Answer in natural language. Considering the relative positions, where is Television with respect to black wooden chair with four legs? Choose between the following options: above or below
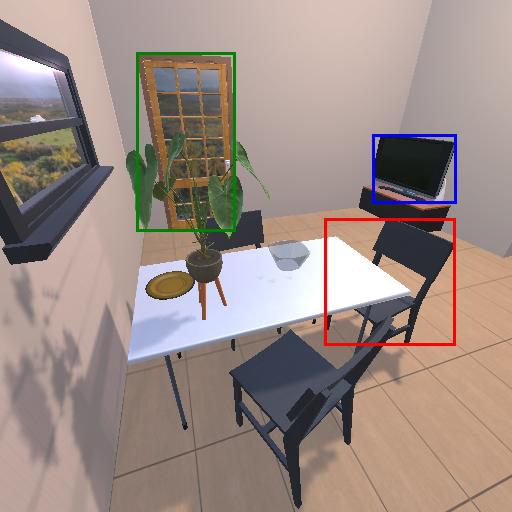
<answer>above</answer>